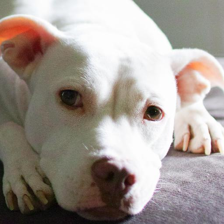
Label: animals